Sawyer Camp Trail

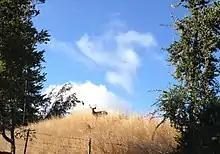
Deer at Sawyer Camp Trail

Virtually all of the trail runs alongside the scenic Crystal Springs Reservoir. It is common to see ducks, deer, and rabbits.